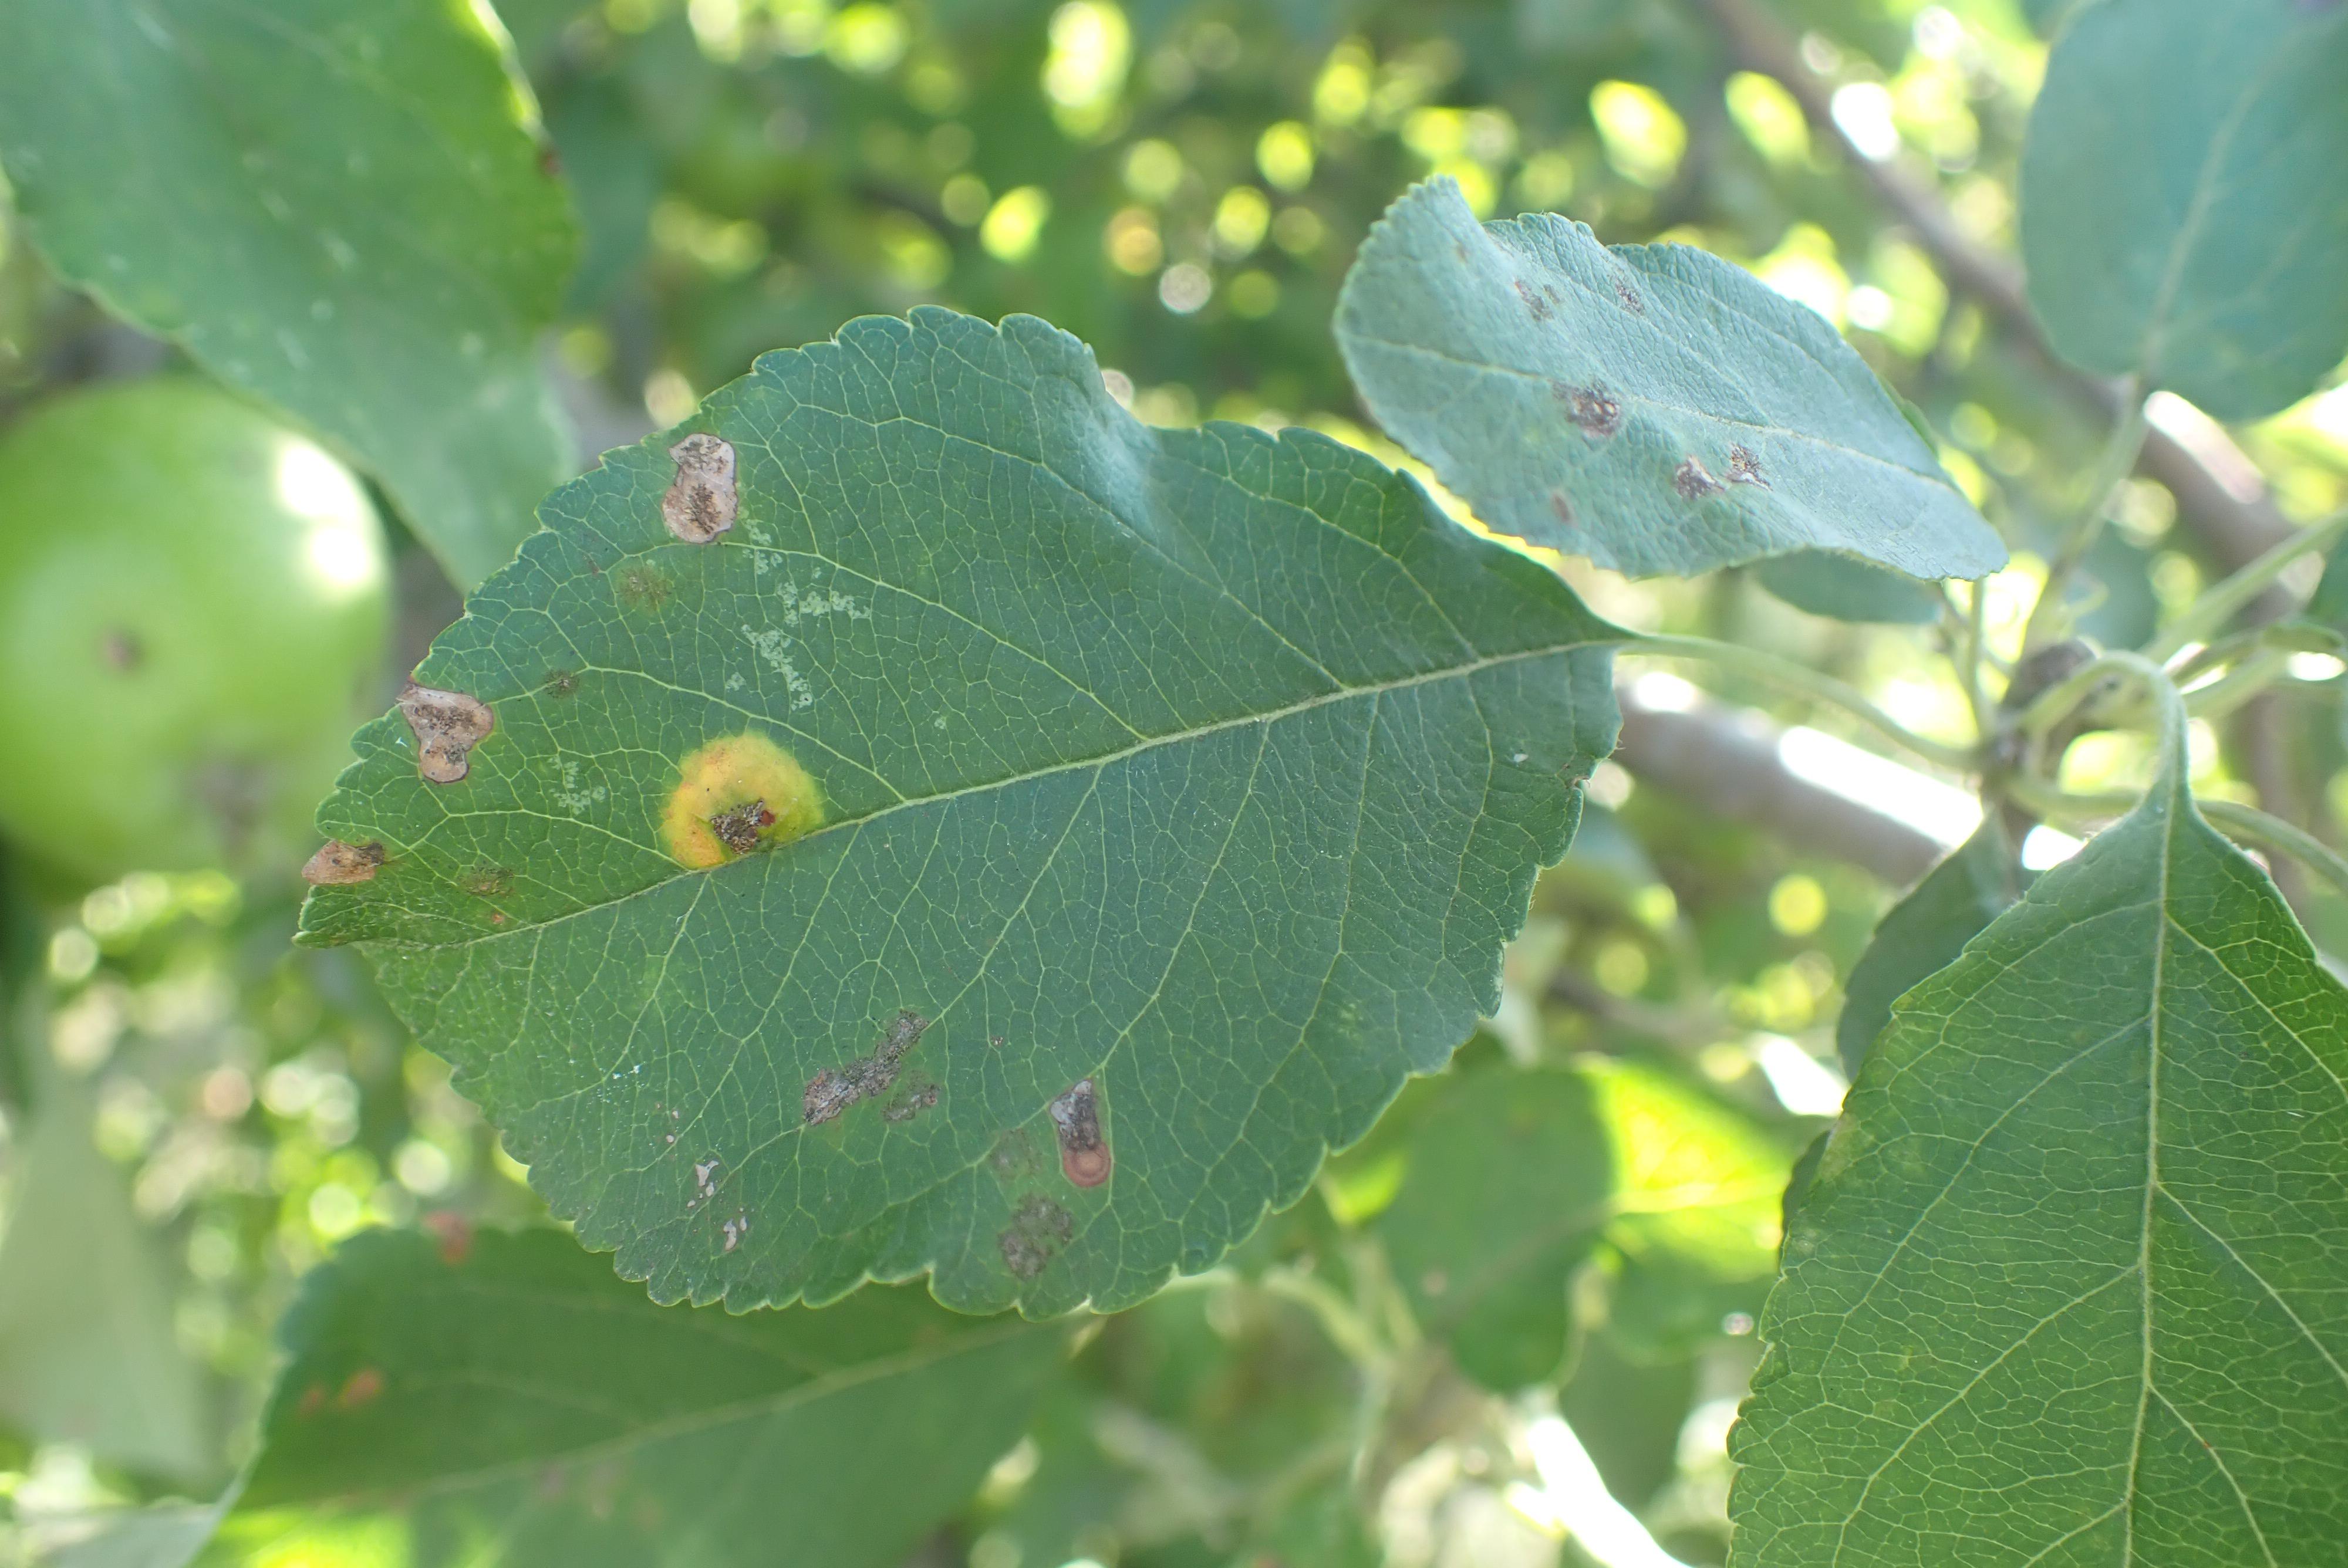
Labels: complex